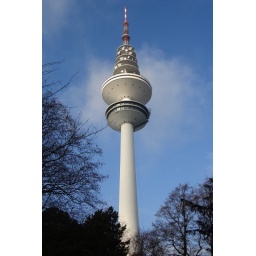
TV tower in Hamburg, Germany